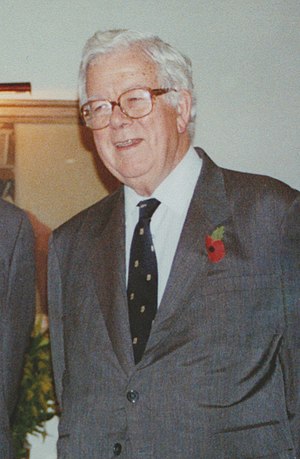
Chancellor of the Exchequer / Storbritanniens finansministre, fra 1902 og frem
Sir Geoffrey Howe
Chancellor of the Exchequer er den titel, som bæres af en den britiske minister i kabinettet med ansvar for regeringens økonomiske og finansielle politik og styring. Normalt kaldes han kansleren. Kansleren er den øverst ansvarlige minister i det ministerielle departement Her Majesty’s Treasury, der svarer til det danske finansministerium. Posten er et af de fire højeste statsembeder og er i nyere tid det næsthøjeste embede i Storbritannien, kun overgået af premierministeren og justitsministeren: lord kansleren.